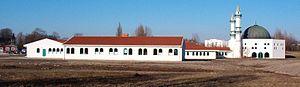
La mosquée de Malmö est une des principales mosquées de Suède, située dans la banlieue de Malmö, au sud de la Suède. Elle a été inaugurée en 1984 comme la troisième mosquée de Scandinavie. Adjacent à la mosquée se trouve un centre islamique comprenant une école islamique et une bibliothèque. Elle sert de lieu de culte pour les quelque 75 000 musulmans vivant dans l'agglomération.